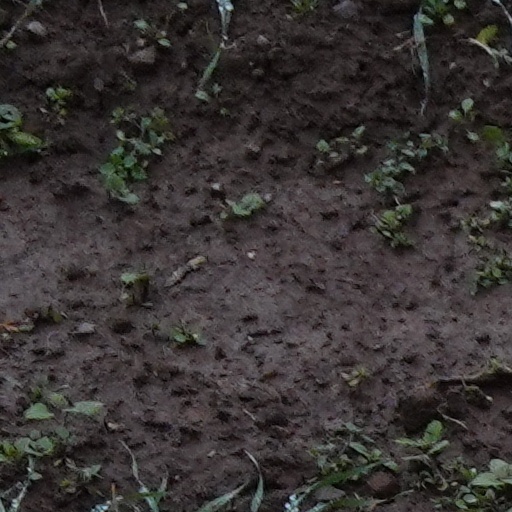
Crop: wheat